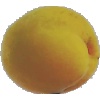
Label: Peach 2